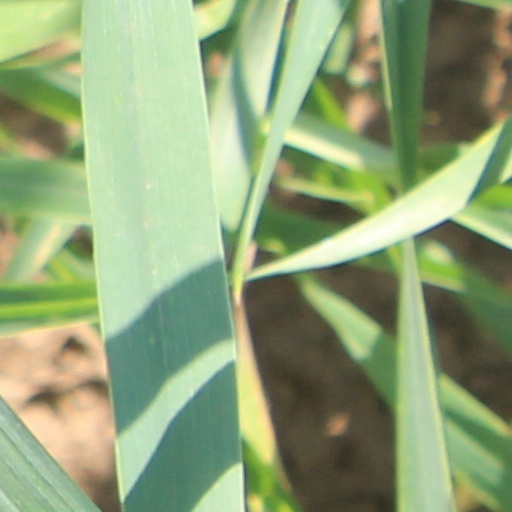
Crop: wheat